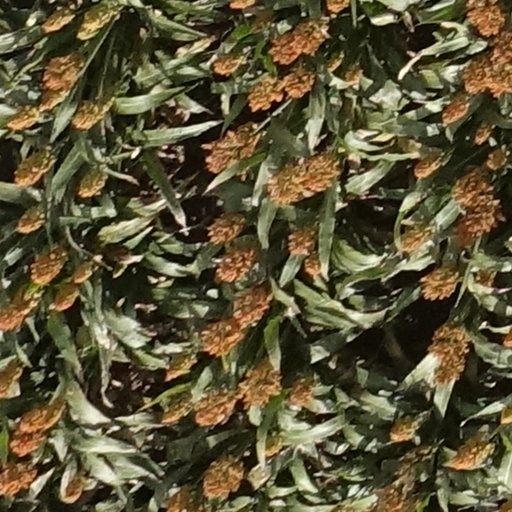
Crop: sorghum